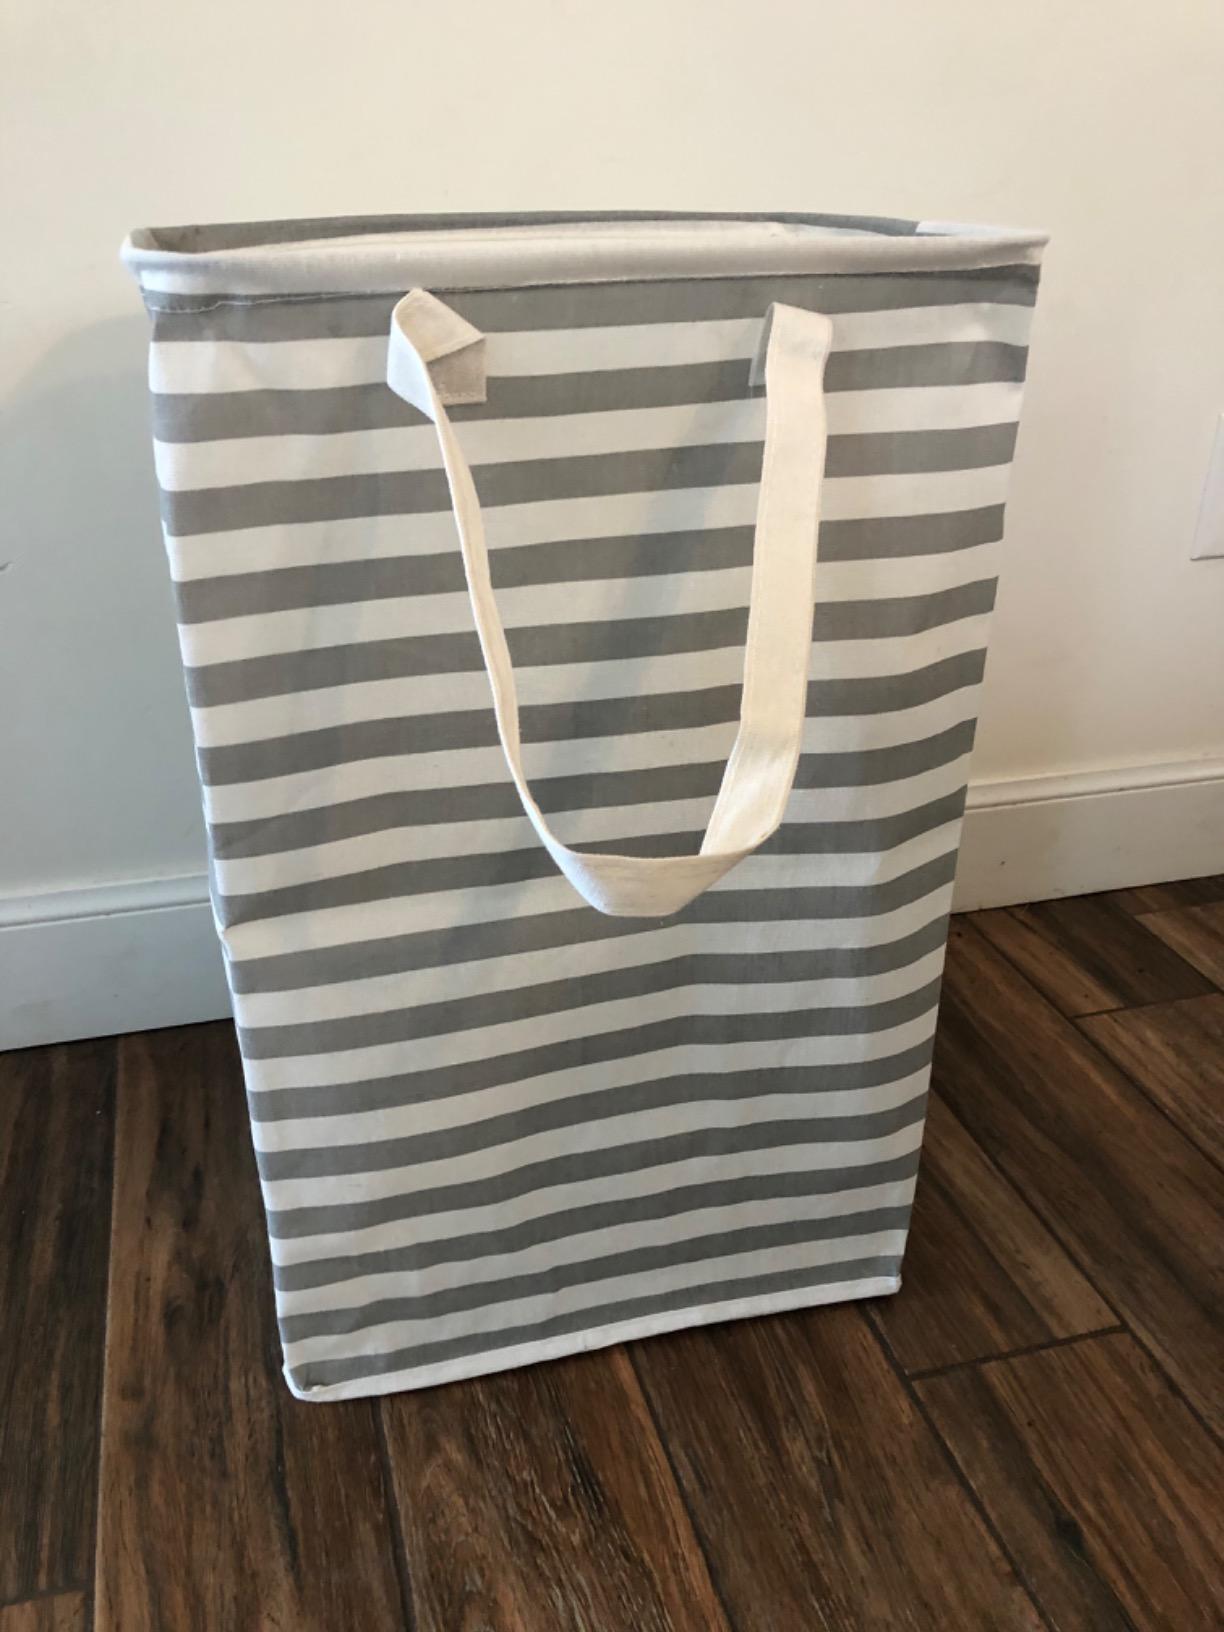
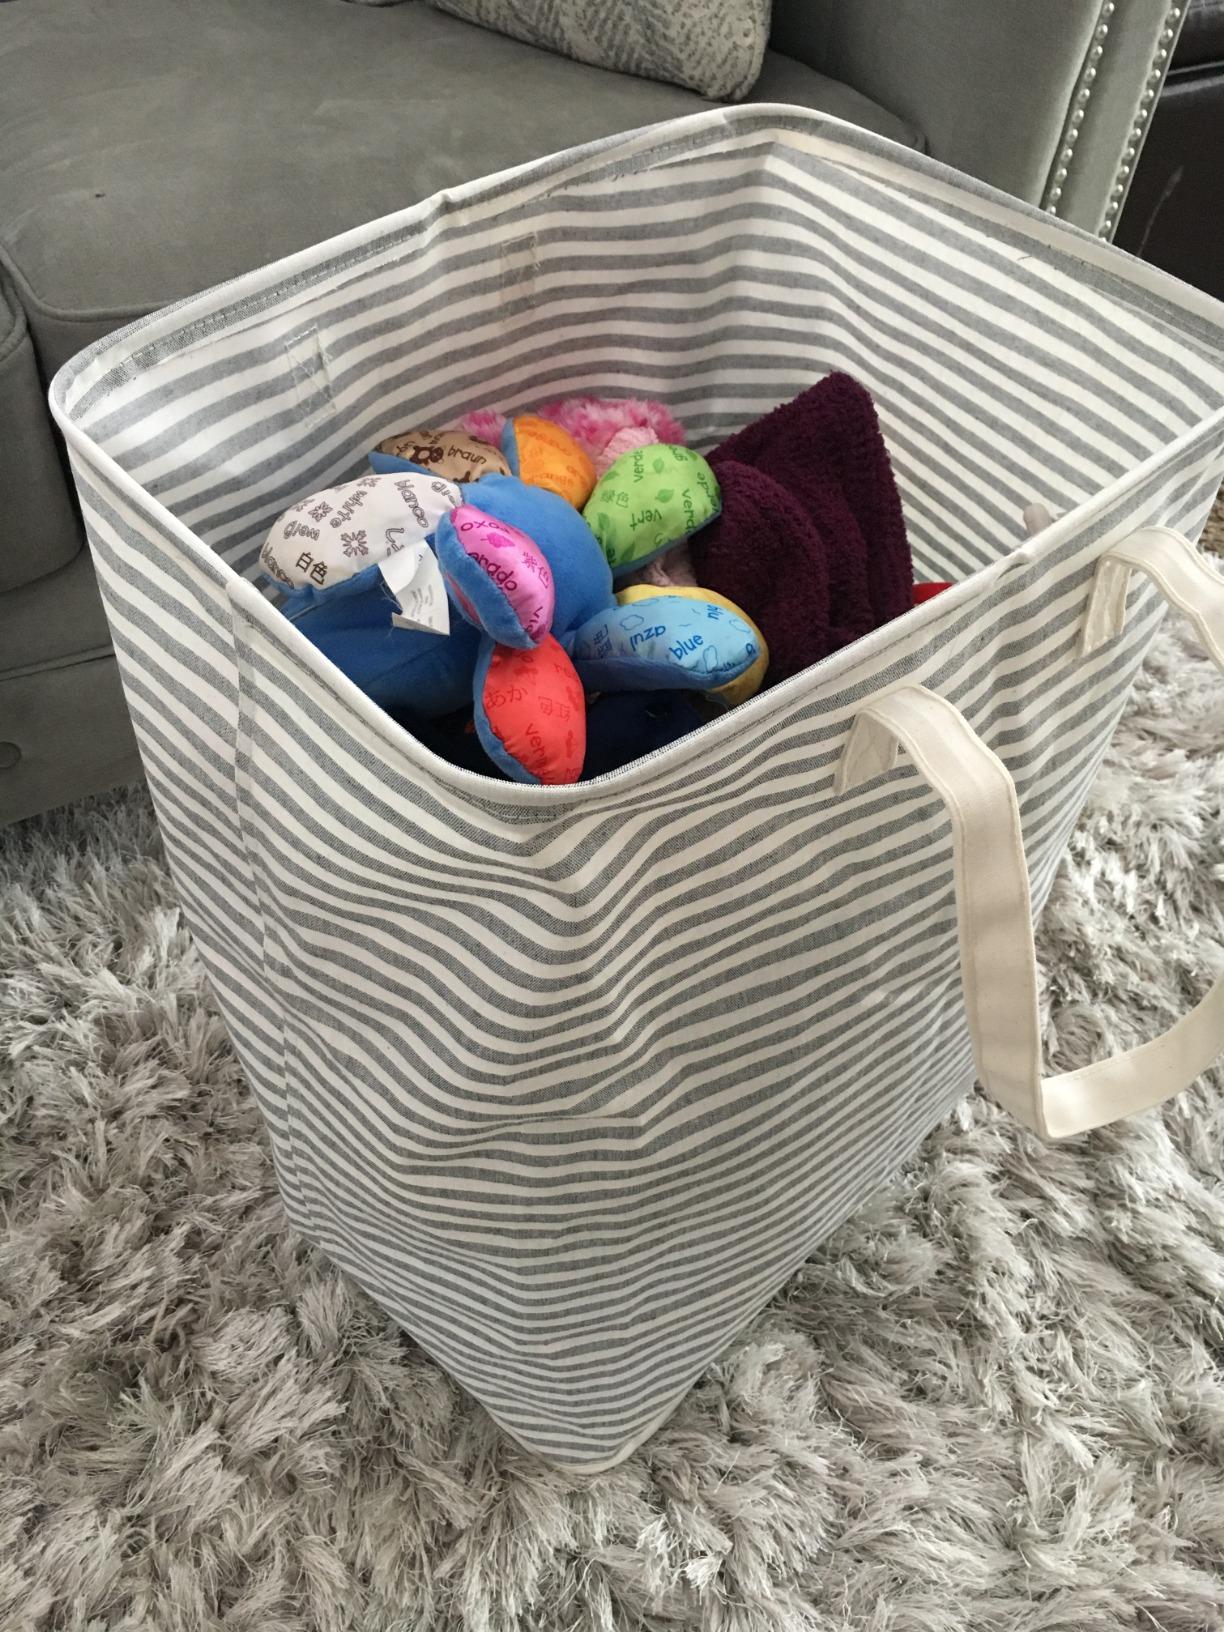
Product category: items_hamper
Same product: no